Tilikum Crossing

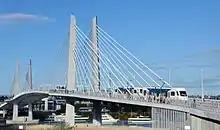
Viewed from the west with a MAX train and a bus crossing the bridge

The bridge is south of, and approximately parallel to, the Marquam Bridge. The west "landing" is midway between the Marquam and Ross Island Bridges, and the east landing is just north of Southeast Caruthers Street, with the east approach viaduct reaching the surface at the west end of Sherman Street, which the tracks follow to a new Oregon Museum of Science and Industry (OMSI) MAX station located near an existing Portland Streetcar station and the Oregon Rail Heritage Center.